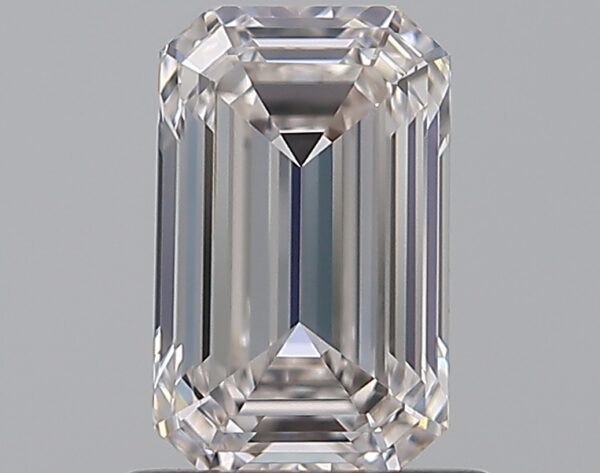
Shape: emerald
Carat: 1
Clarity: VVS2
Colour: I
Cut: EX
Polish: EX
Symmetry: VG
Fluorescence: N
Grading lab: GIA
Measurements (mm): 7.2 x 4.52 x 2.98